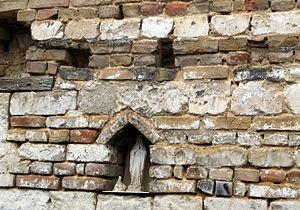
Le terme de bâtière est attesté dès le XIIIᵉ siècle sous la forme bastiere au sens de « coussinet placé sous l'arçon d'une selle », puis de « selle rembourrée », sens demeuré dans certains dialectes : normand, angevin, dialectes du Centre. C'est un dérivé à l'aide du suffixe « -iere » du terme bât.
Une niche de mitoyenneté est une petite niche dans l'épaisseur d'un mur donnant sur une propriété voisine. Bien souvent couverte par deux briques disposées en bâtière, elle abritait une petite statue. Cet aménagement, pratiqué à hauteur d'homme dans la maçonnerie, était traditionnel dans de nombreuses régions de France et avait pour fonction de signaler que le mur est mitoyen et que la propriété de cette face du mur s'arrête au fond de la niche.
Parfois encadrée de colonnes ou de pilastres, une niche architecturale est un enfoncement pratiqué dans l'épaisseur d'une paroi pour abriter un objet. Pratiquée à l’extérieur ou à l’intérieur d’un bâtiment, son fond peut être plat ou semi-circulaire. Dans l’art religieux, la niche est souvent destinée à recevoir une statue de saint — auquel cas on parle de niche votive —, tandis que dans l’art funéraire, elle sert à abriter une urne cinéraire.